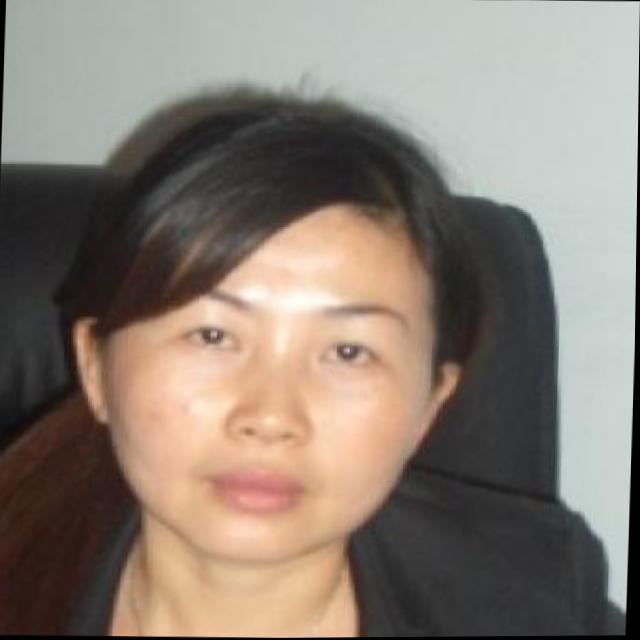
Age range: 21-44